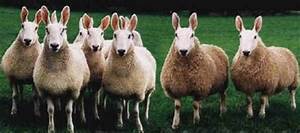
Label: sheep